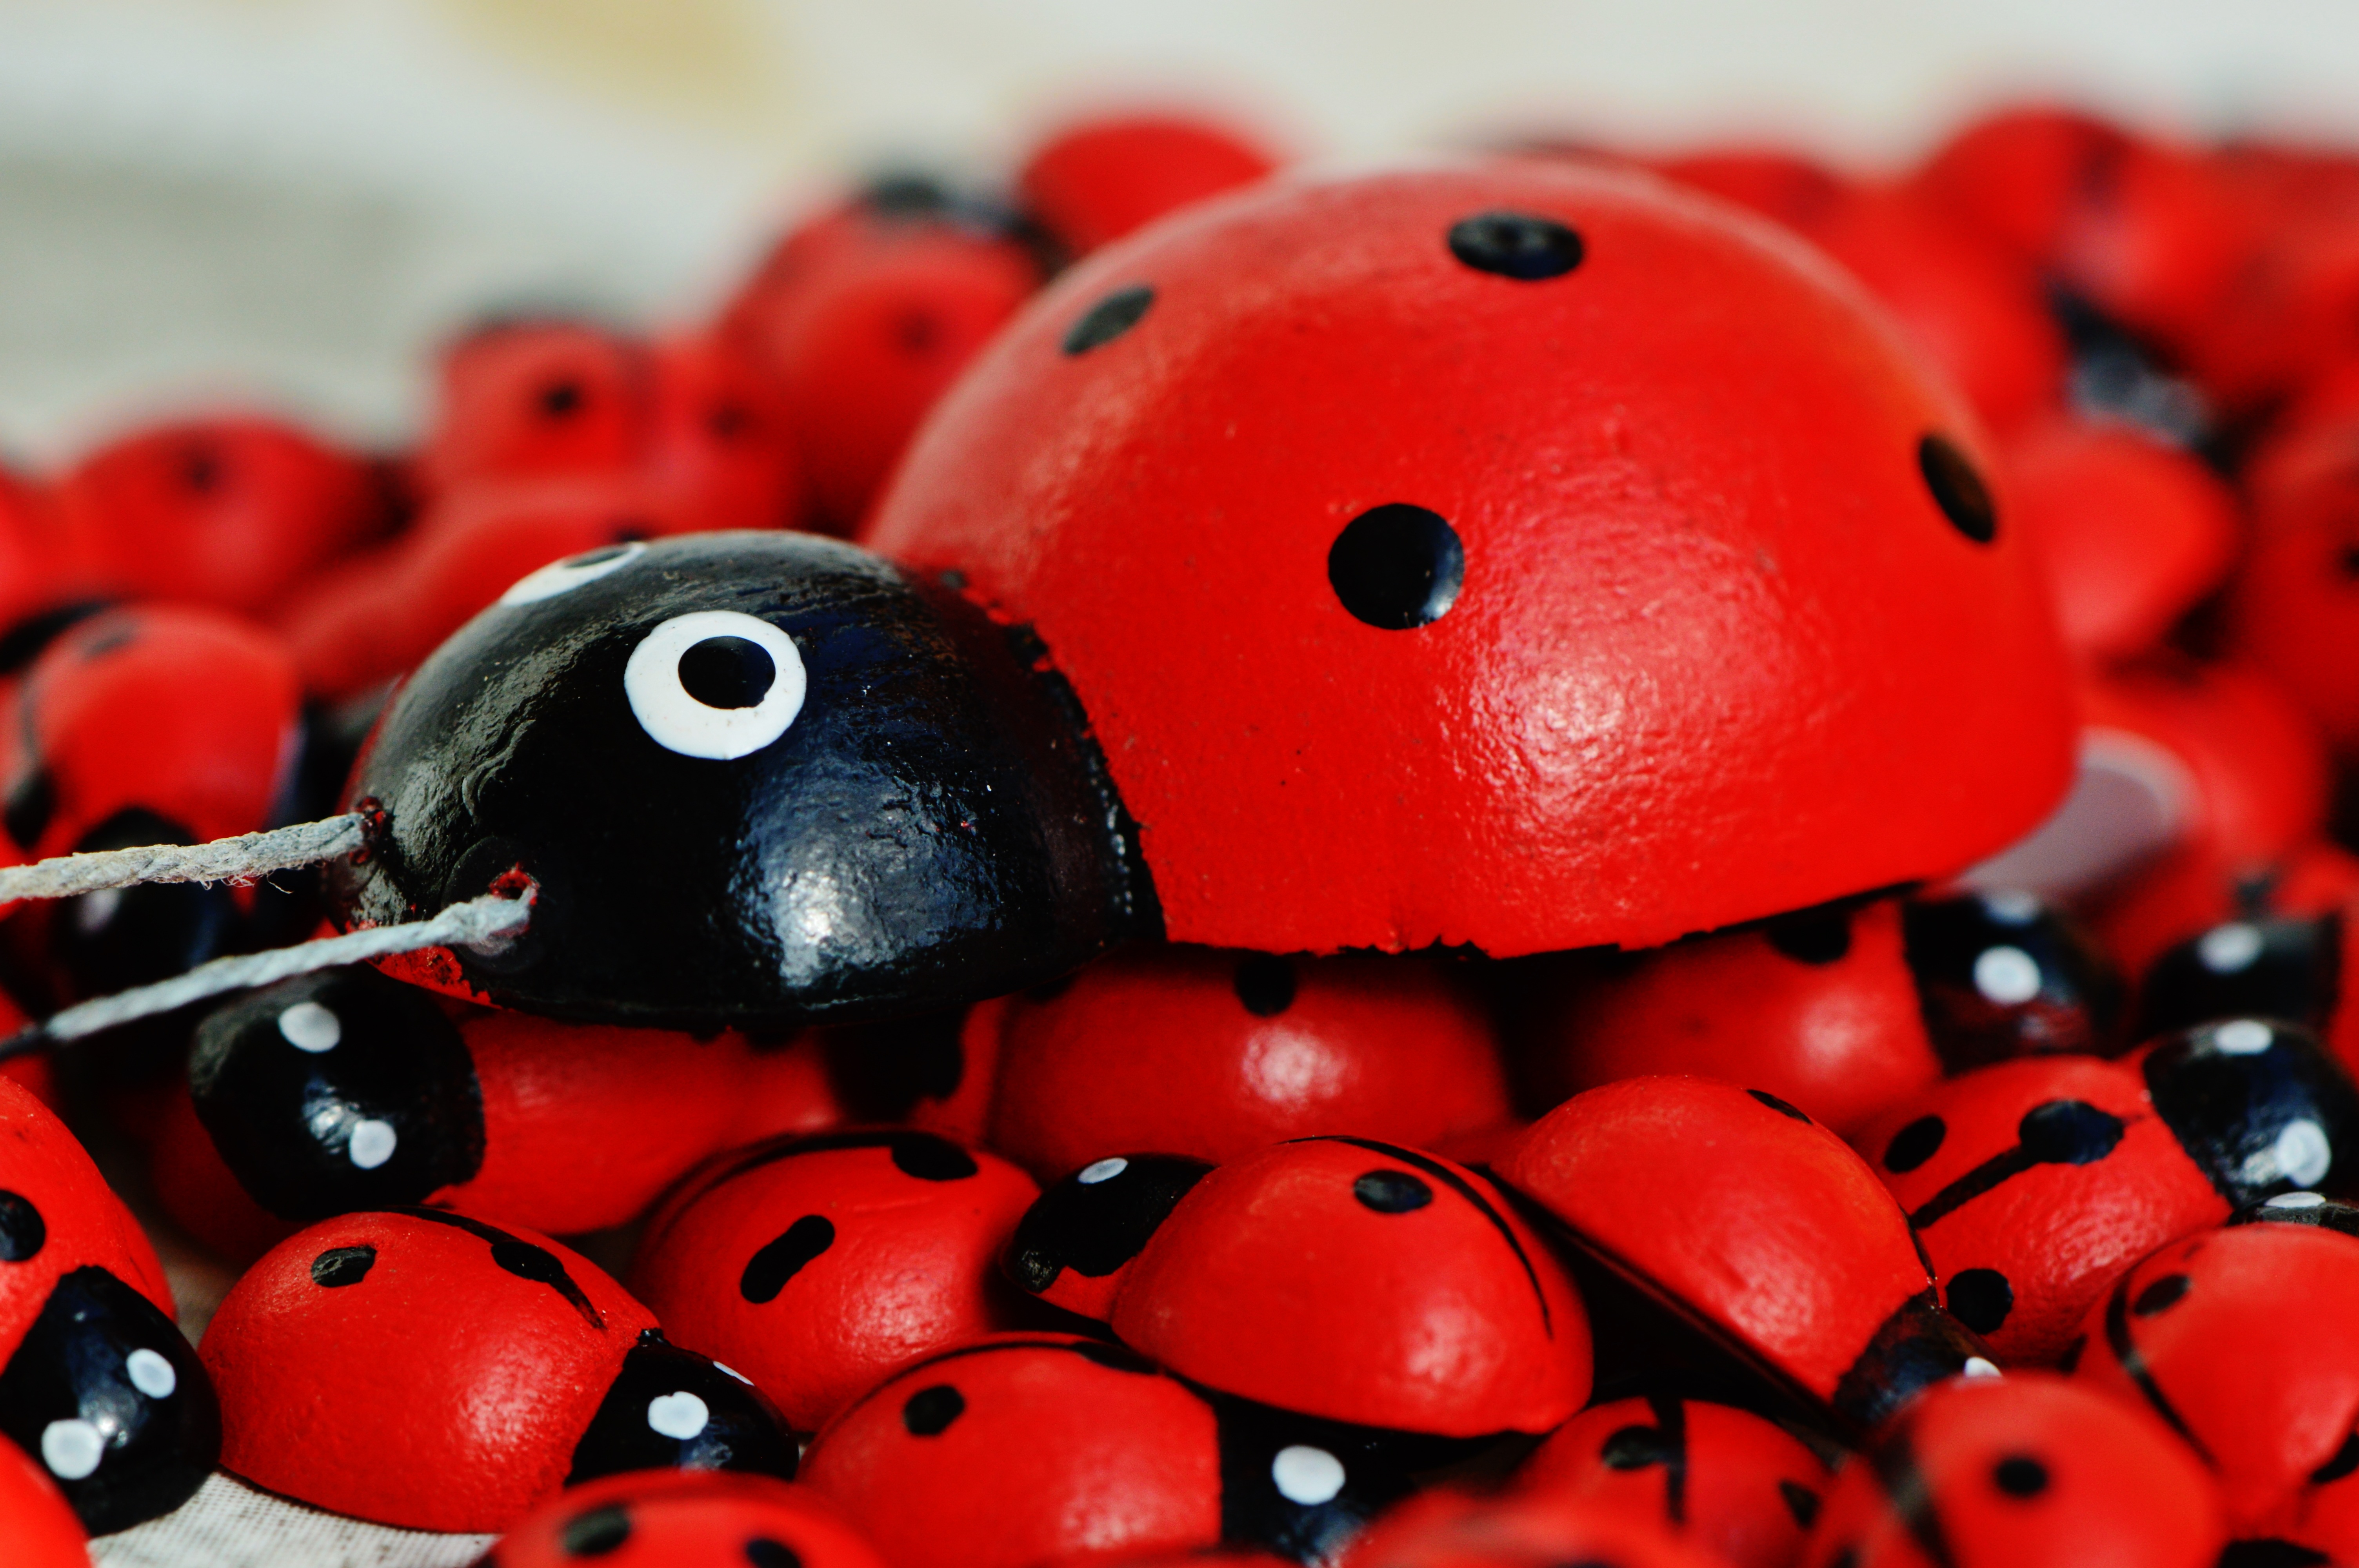
wood, cute, red, insect, ladybug, close, ladybird, invertebrate, beetle, luck, points, macro photography, tinker, lucky charm